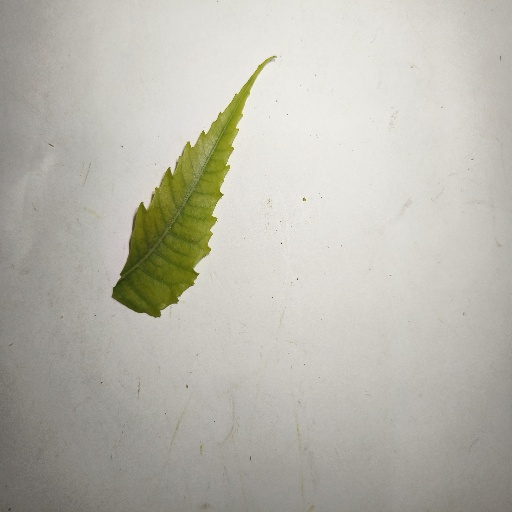
Species: Neem
Leaf condition: Yellow Leaf